Zeonpasa

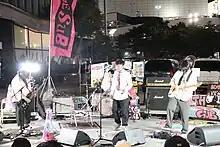
Zeonpasangsa performing at The Sub Festival 2023

Zeonpasa is a South Korean progressive rock band. The band currently consists of Kim Daein,Yoon Sunghoon and Kang Minseok. Since their formation in 2019, the band has released a studio album "Psyche of Eons (억겁의 싸이-키)" (2021). The album was nominated for Best Rock Album at the 2022 Korean Music Awards. They have also been working as a band called Zeonpasangsa, which was joined by South Korean actor Im Won-hee as a vocalist for the band from 2022.